Phillip Lynch

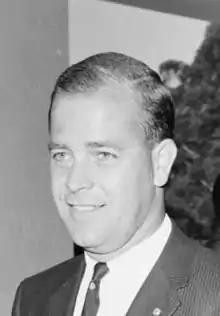
Lynch in 1968.

Between 1968 and 1972, Lynch served variously as Minister for the Army, Minister for Immigration, and Minister for Labour and National Service, under Prime Ministers John Gorton and William McMahon. In opposition from 1972 to 1975, he was Deputy Leader of the Liberal Party. He was also the Deputy Leader of the Opposition as then Liberal leader Billy Snedden had refused to give the title to the Country Party leader Doug Anthony. After his party won back government in 1975, Lynch continued as Deputy Leader of the Liberal Party until his retirement in 1982.